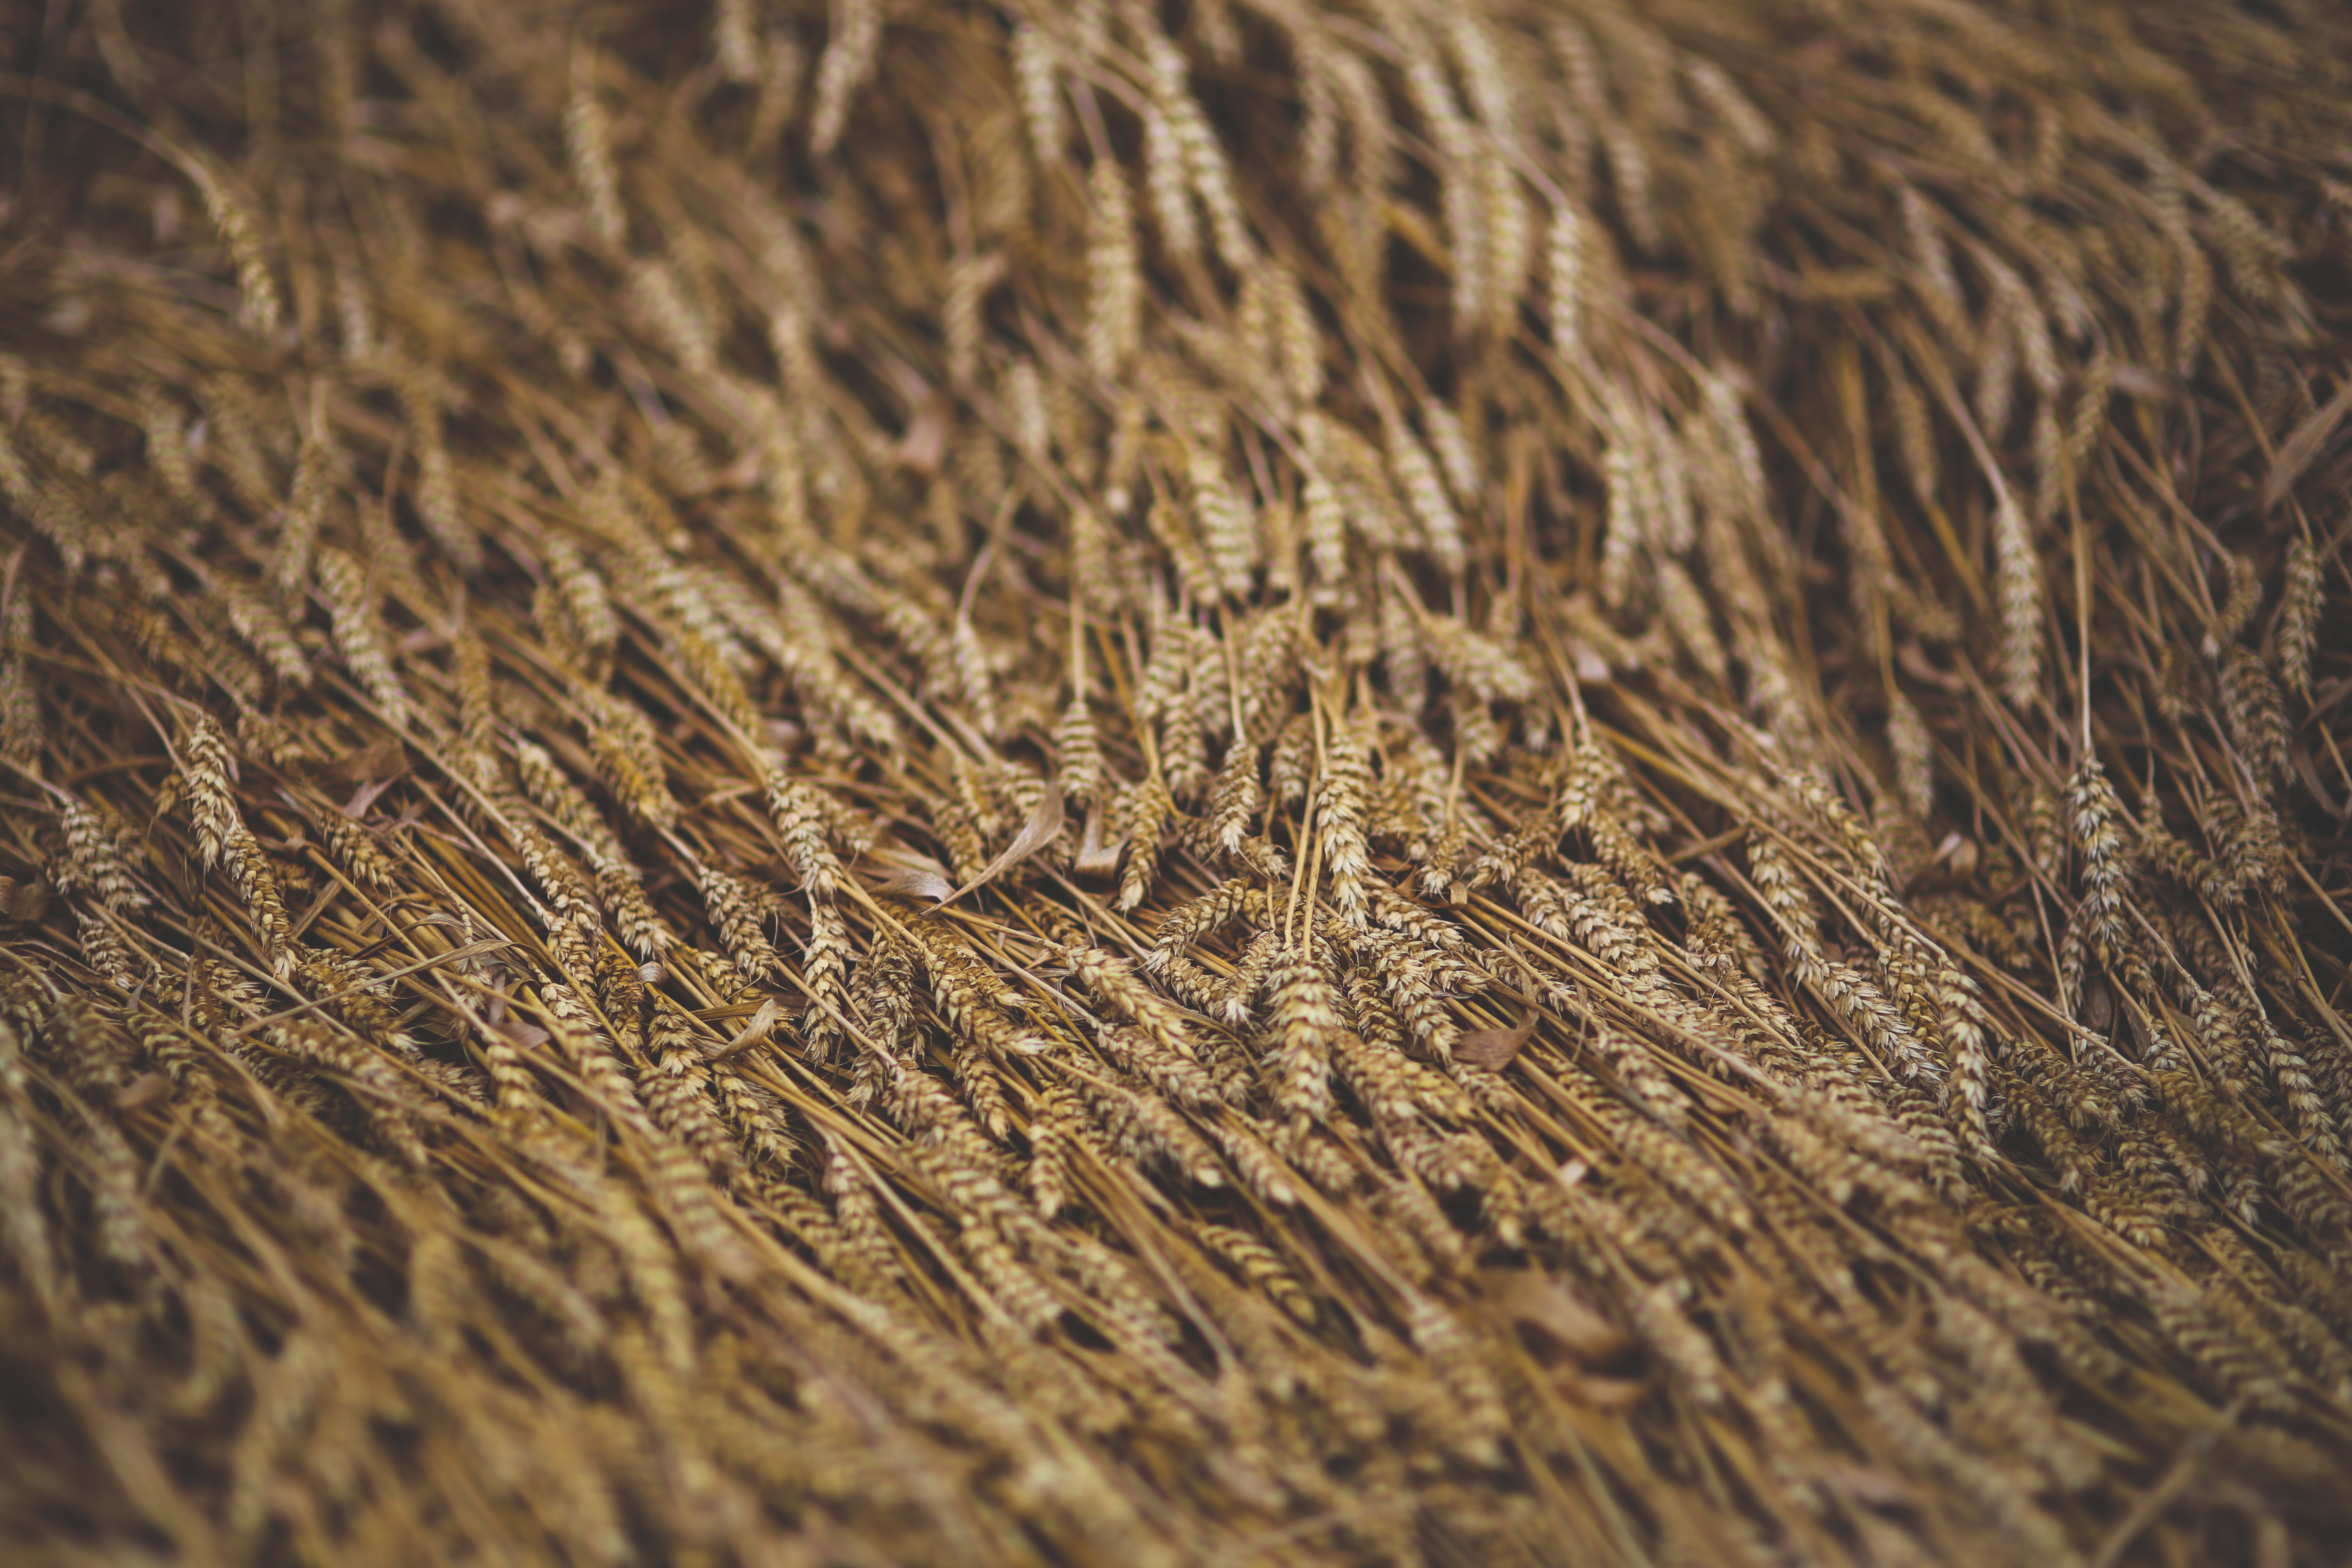
nature, sand, wood, photography, grain, texture, leaf, wind, trunk, soil, material, close up, macro photography, flooring, downed, grass family